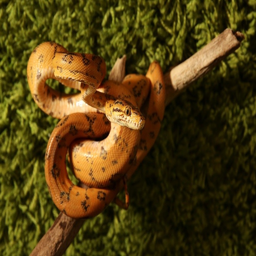
celebrities own some of the most exotic animals as pets